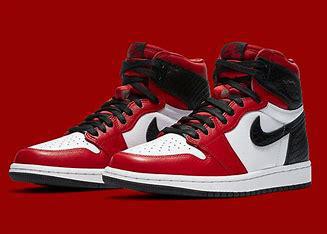
Brand: Jordan
Model: 1